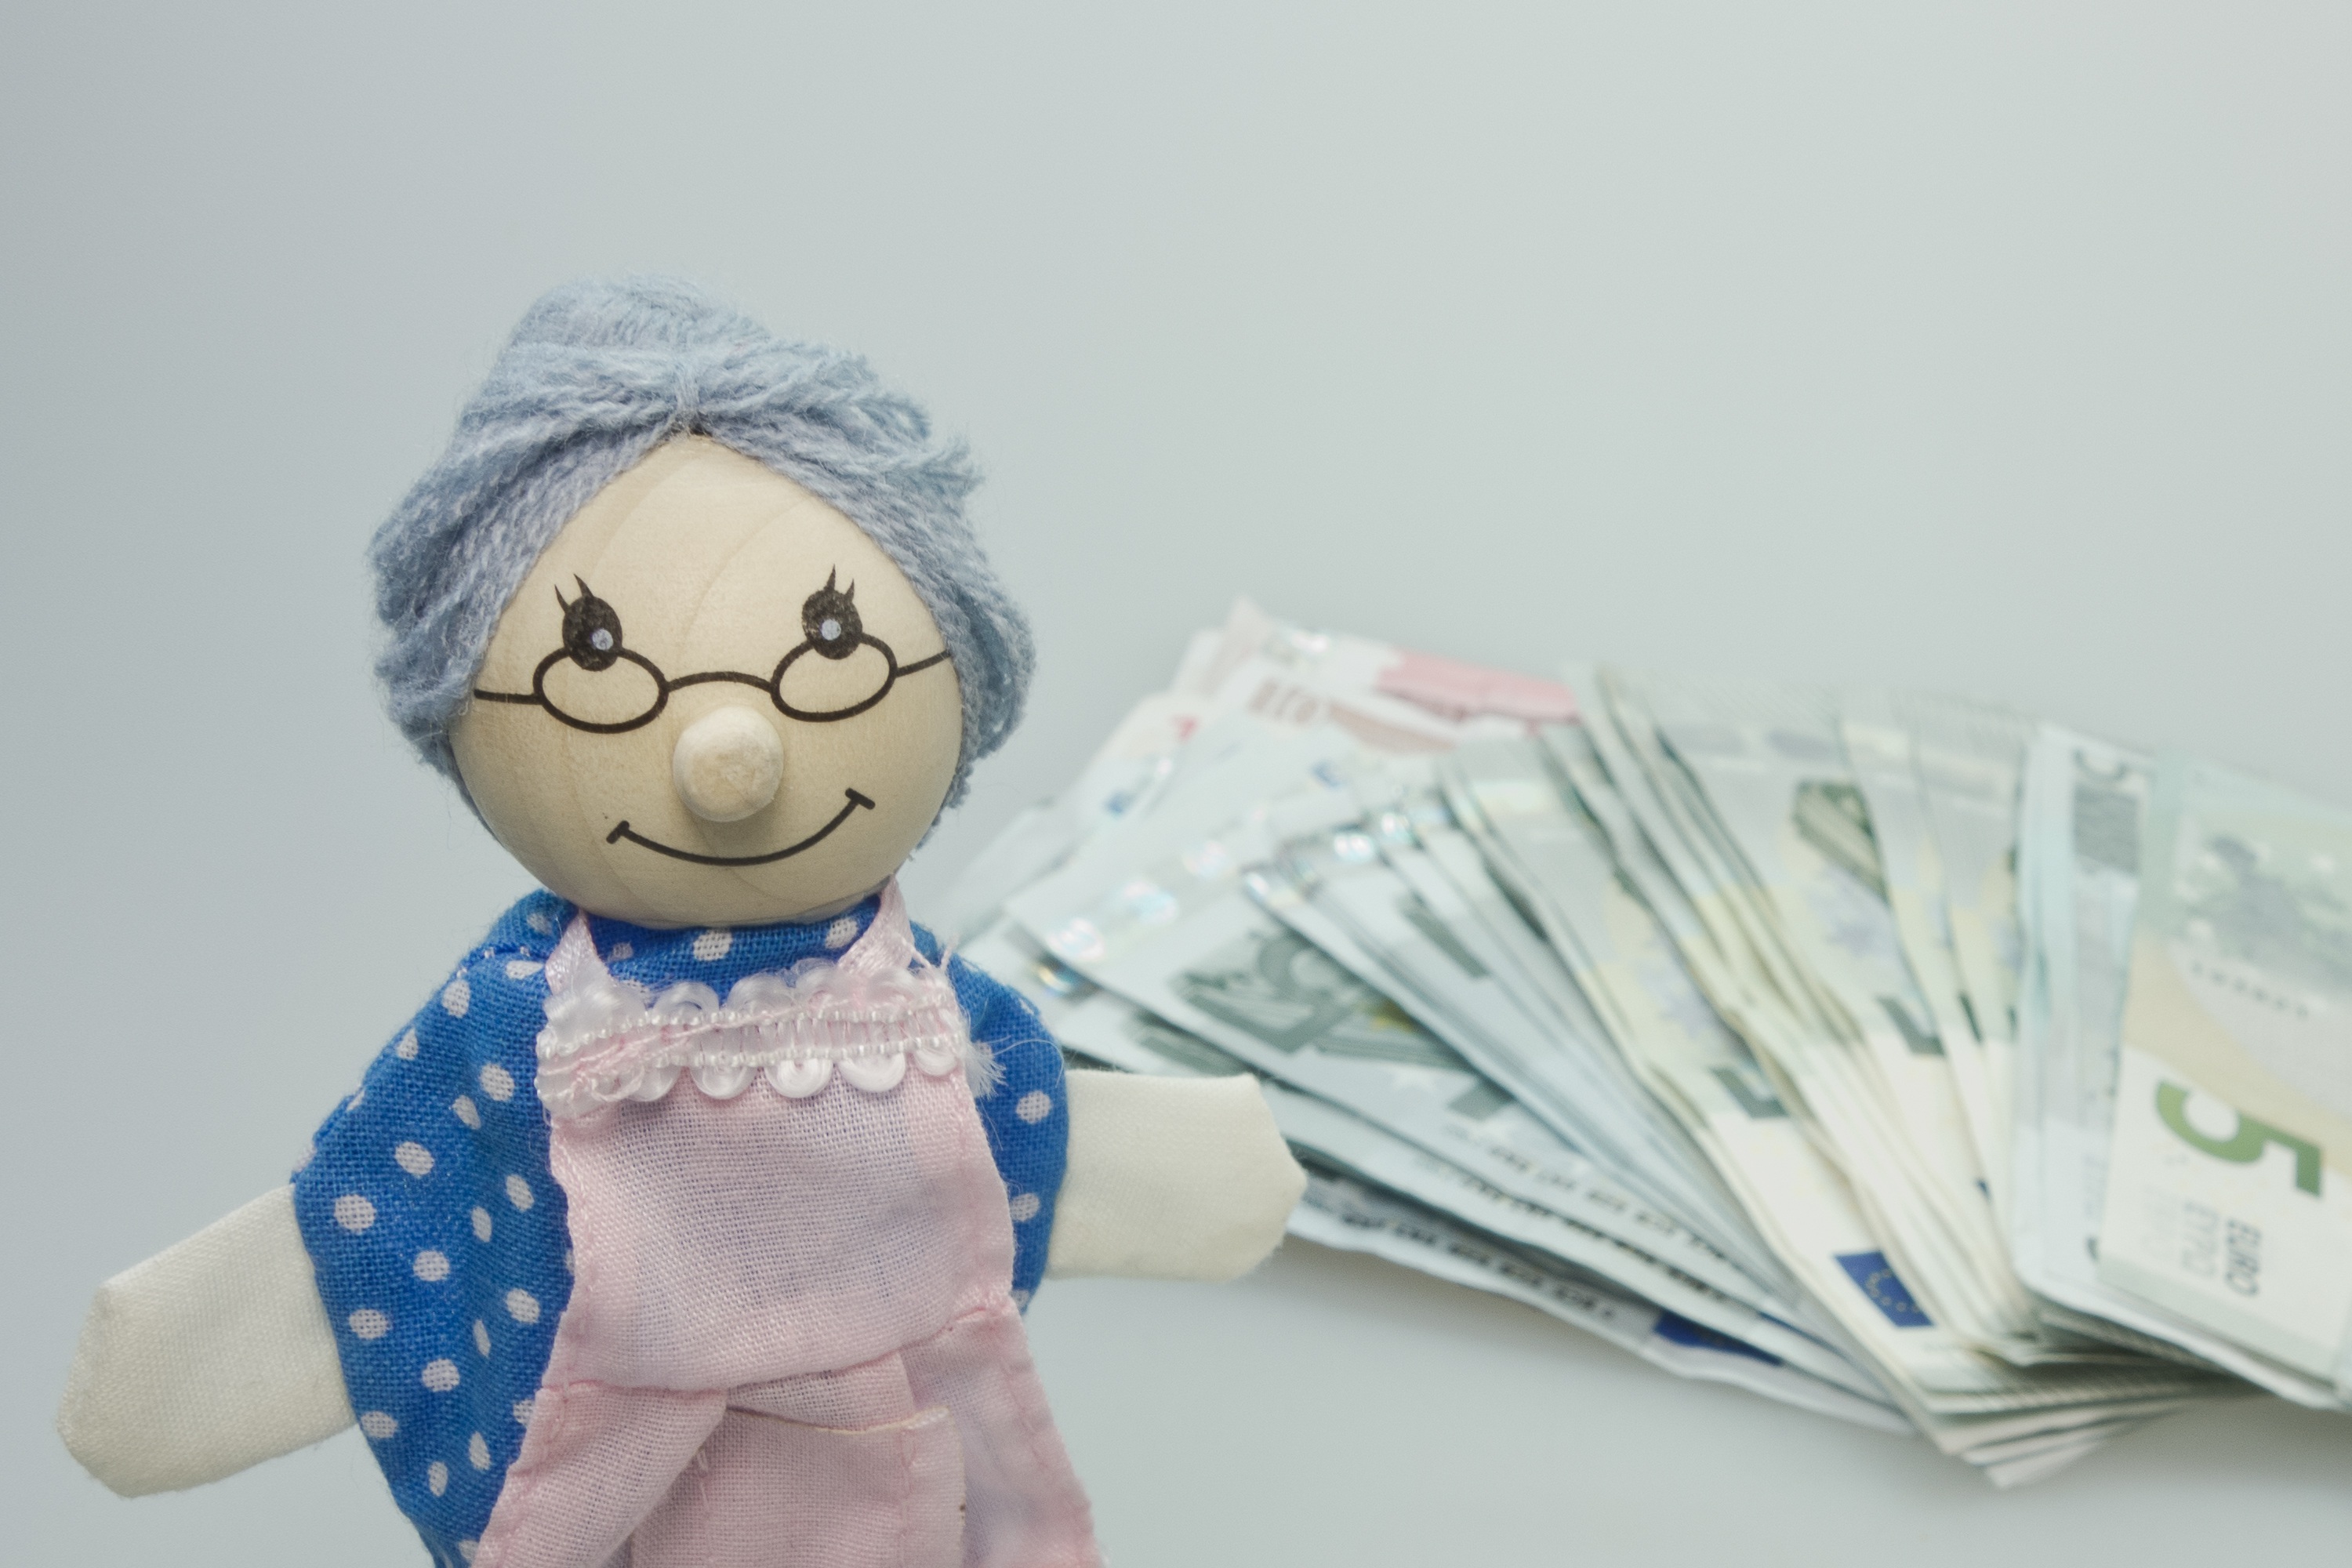
wood, play, money, nostalgia, blue, toy, grandma, apron, cash, doll, art, sketch, drawing, euro, nostalgic, pension, save, children toys, savings book, bank note, pocket money, pension shortening, pension increase